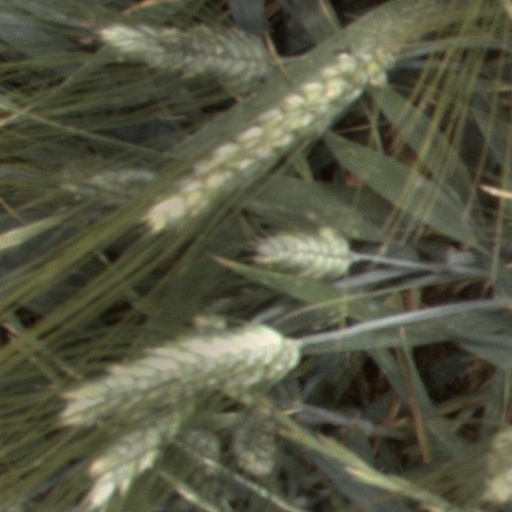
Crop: wheat